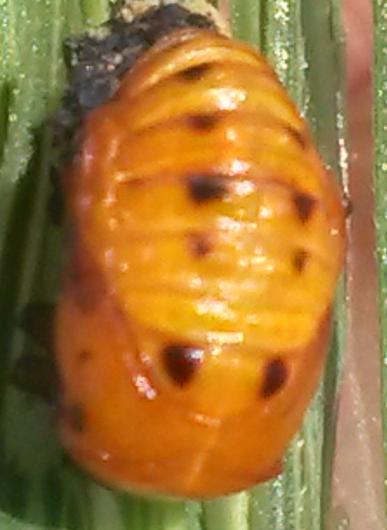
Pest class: predators